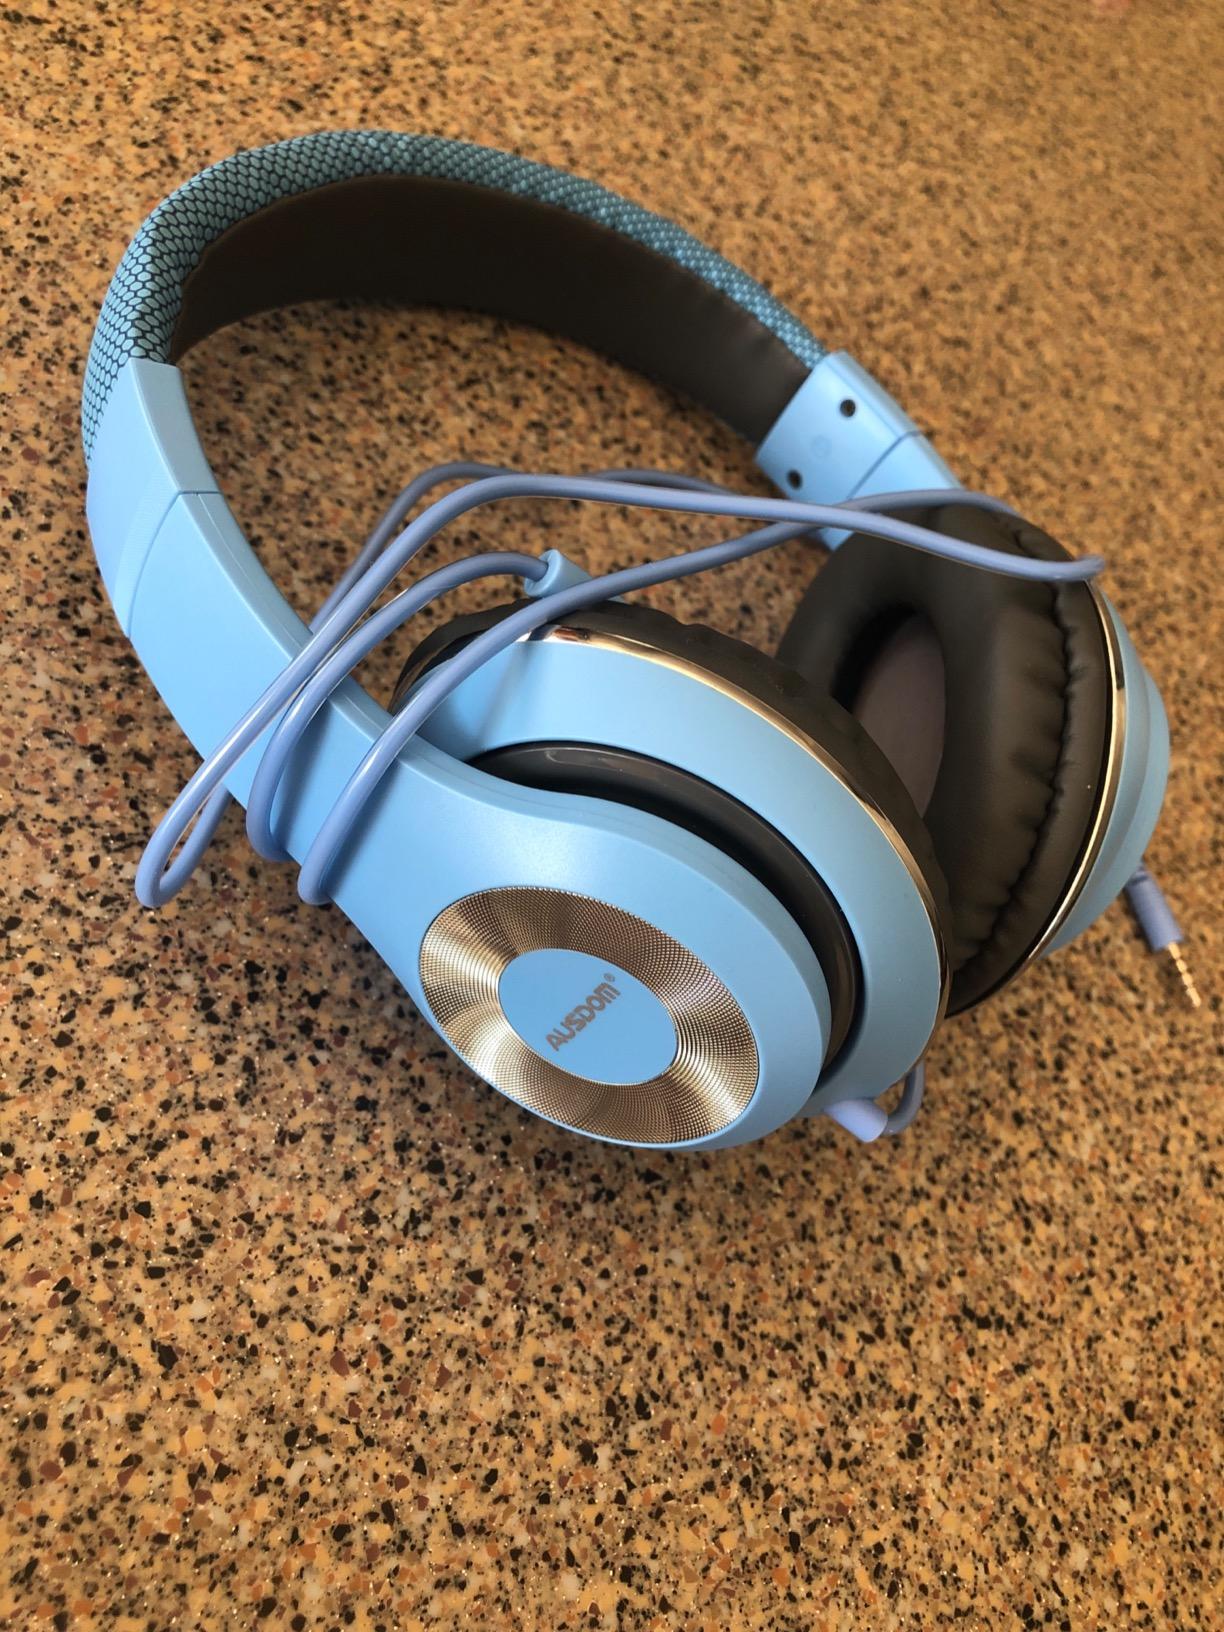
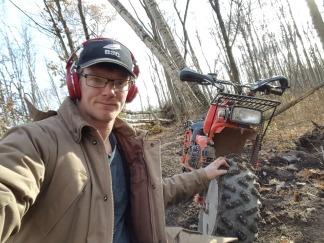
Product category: headphones
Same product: no